Christ Church, Milford, Delaware

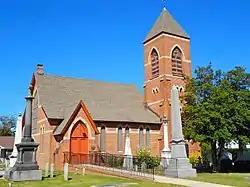

Christ Church is an historic Episcopal church and cemetery located at 3rd and Church Streets in Milford, Kent County, Delaware. The original section was started in 1791, with construction continuing until 1835. Between 1863 and 1894, the church underwent several alterations and additions. It is a brick structure in the Gothic Revival style. The adjacent cemetery has a number of notable burials including Delaware governors William Burton (1789–1866), Peter F. Causey (1801–1871), and William Tharp (1803–1865).